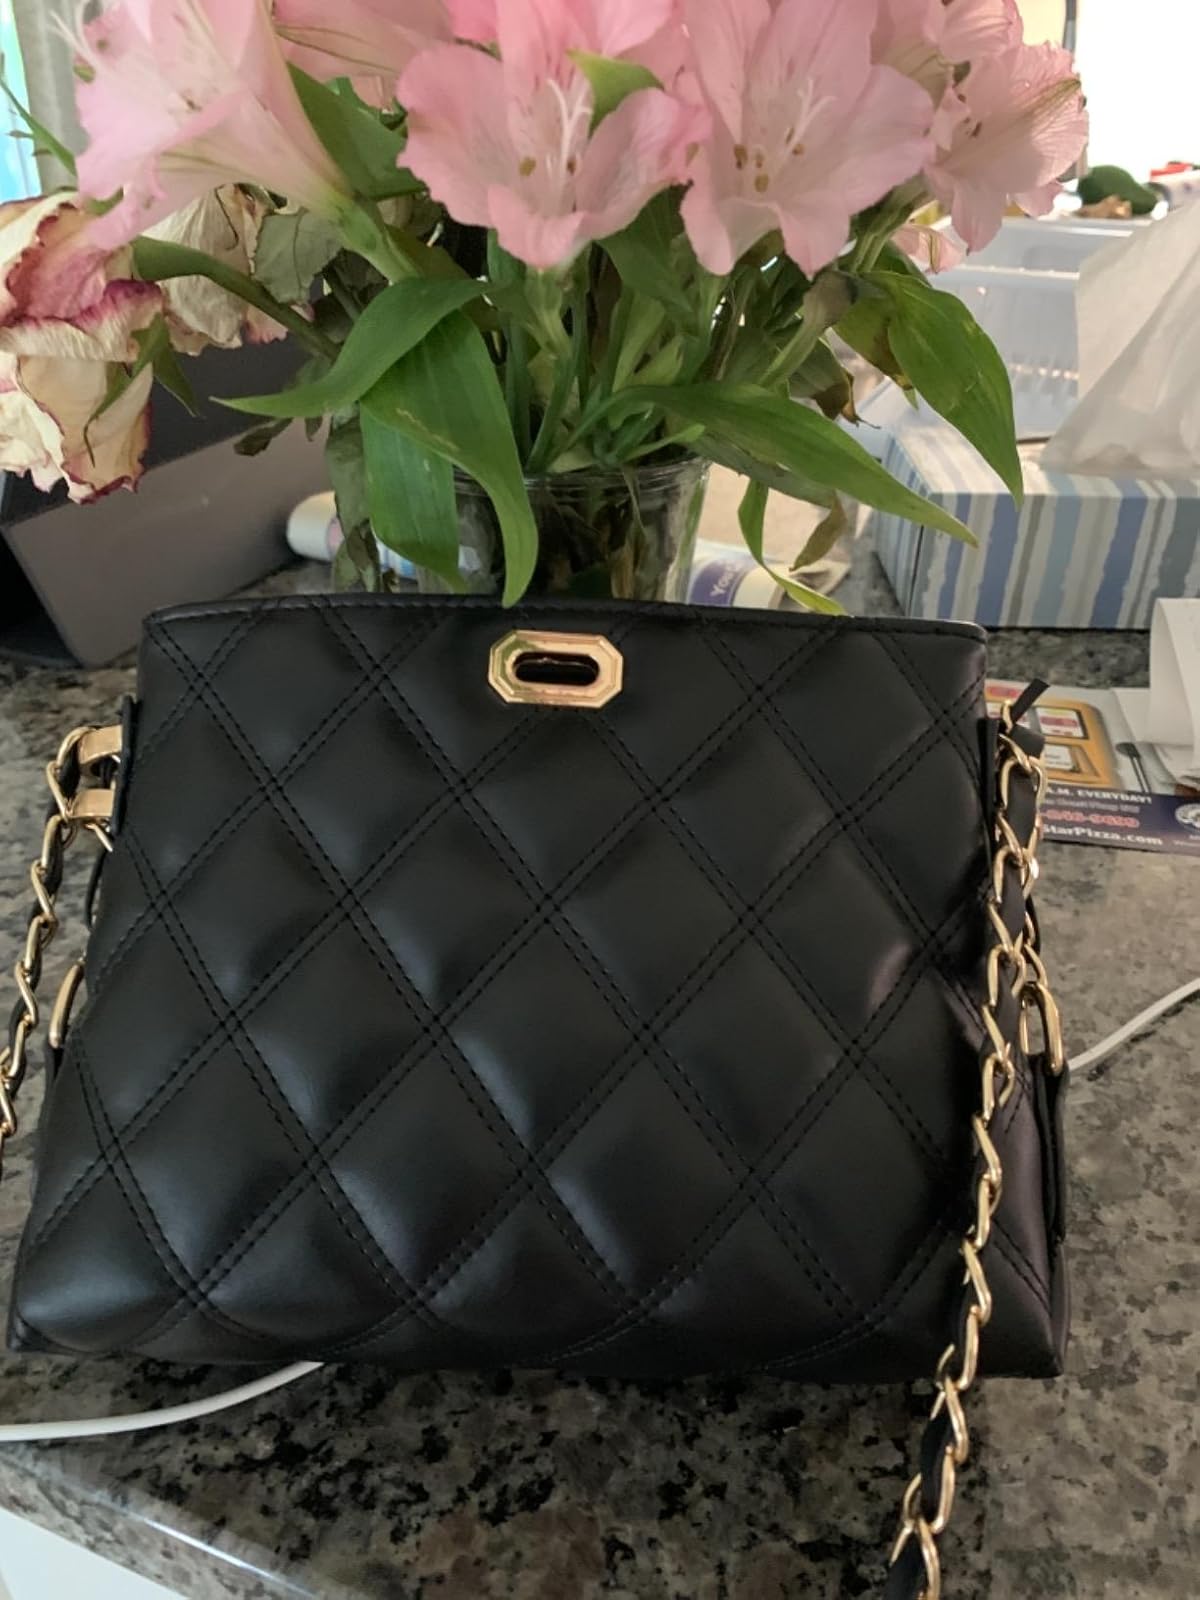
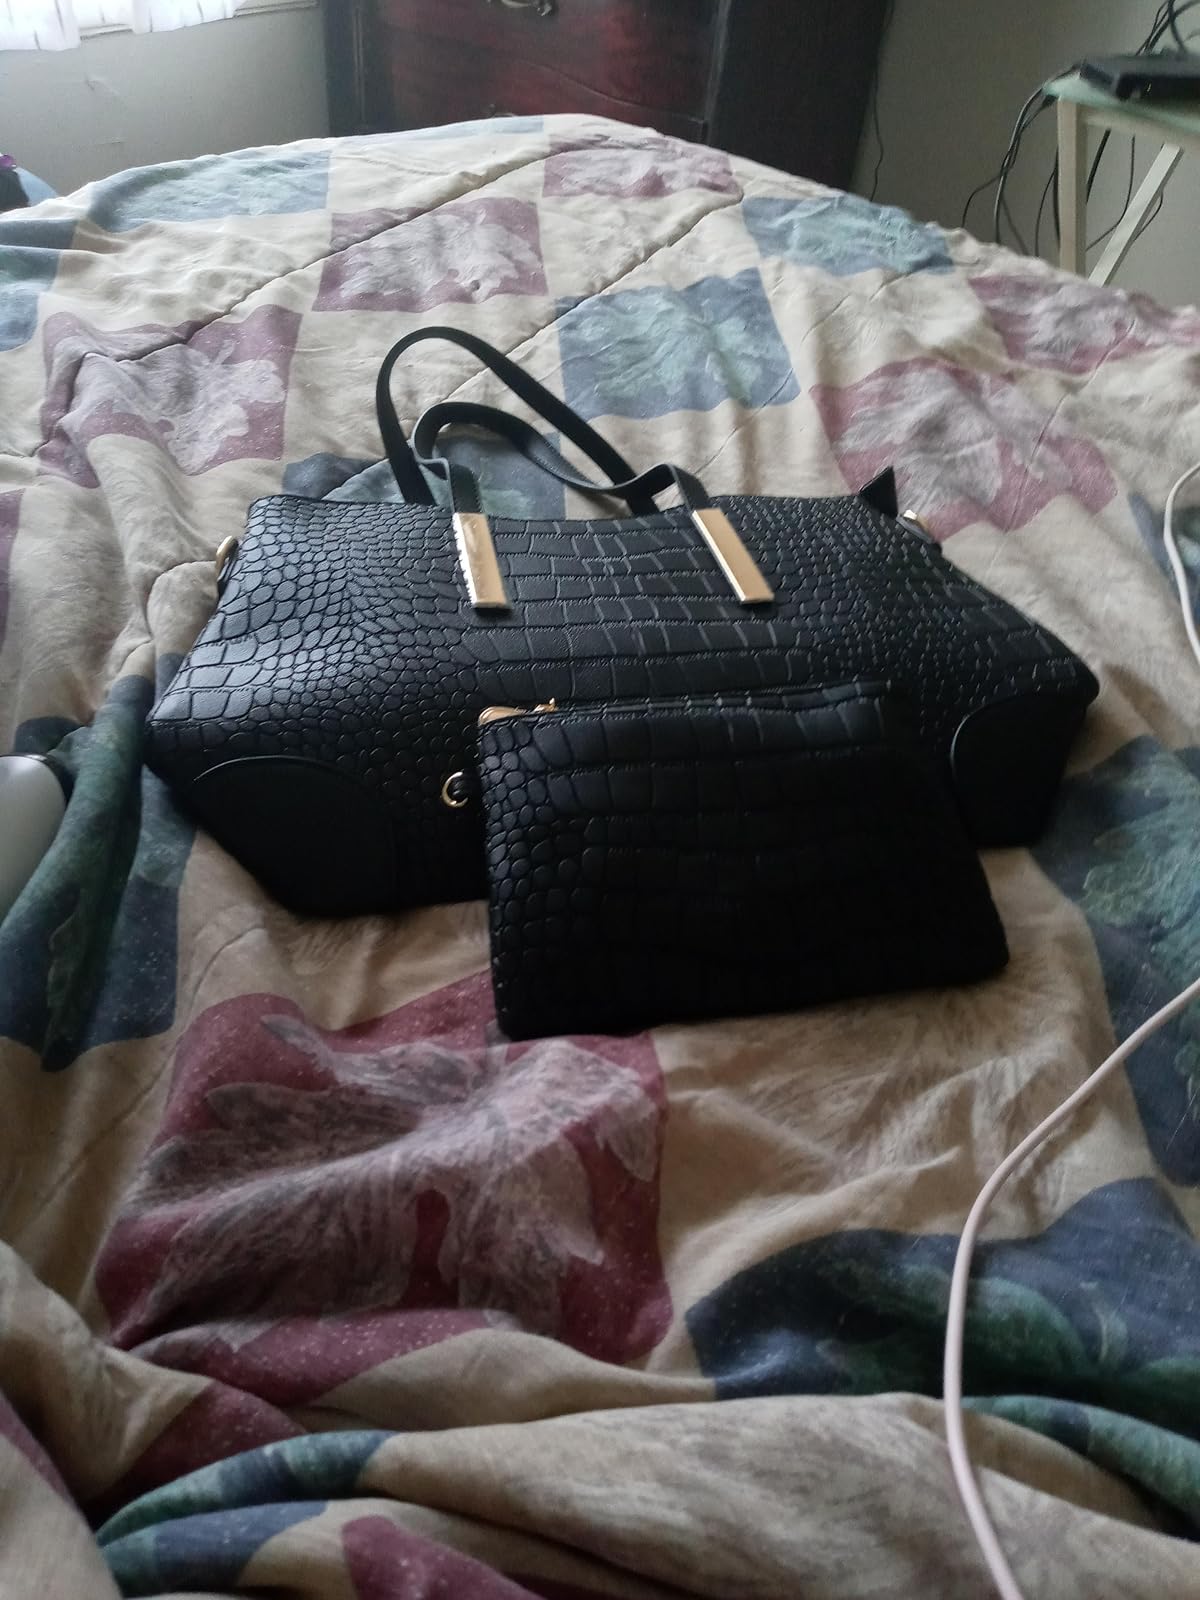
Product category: accessories_handbag
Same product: no